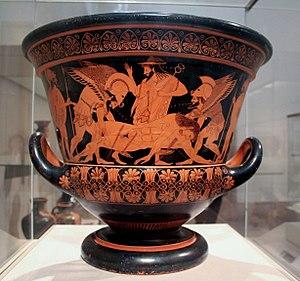
Cratère d'Euphronios. Double signature
La peinture de la Grèce antique couvre toute la période de la Grèce antique, depuis l'âge du bronze, puis les époques archaïque, classique et hellénistique. Sur cette longue durée, du Xᵉ au Iᵉʳ siècle avant l'ère commune, elle s'est métamorphosée sous toutes les formes qu'elle a prises, qu'il s'agisse de la peinture sur céramique — qui demeure la partie la mieux conservée de cette pratique artistique — sur panneaux ou murale et parfois sur stèles. La peinture grecque n'est donc pas confinée au support bi-dimensionnel, puisque l'essentiel se trouve sur des céramiques, avec, pour chacune, un volume particulier sur lequel la peinture s'inscrit et avec des petits reliefs qui, parfois, la complètent.
Né au Proche-Orient, l'art de la céramique atteint en Grèce antique un haut niveau de qualité artistique. Il est également un témoignage majeur sur la vie et la culture des anciens Grecs. Les vases grecs nous sont parvenus en grand nombre : même si cela ne représente probablement qu'une part infime de la production de l'époque, plus de 50 000 vases en provenance de la seule Athènes subsistent aujourd'hui.